Adam G. Sevani

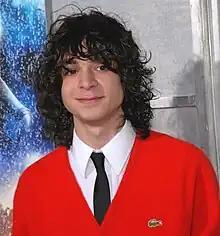
Sevani at the premiere of "" on February 4, 2008

Adam Manucharian ((born June 29, 1992), known professionally as Adam G. Sevani, is an American actor and dancer, known for playing Robert Alexander III / Moose in the Step Up film series. He is of Armenian and Italian descent.